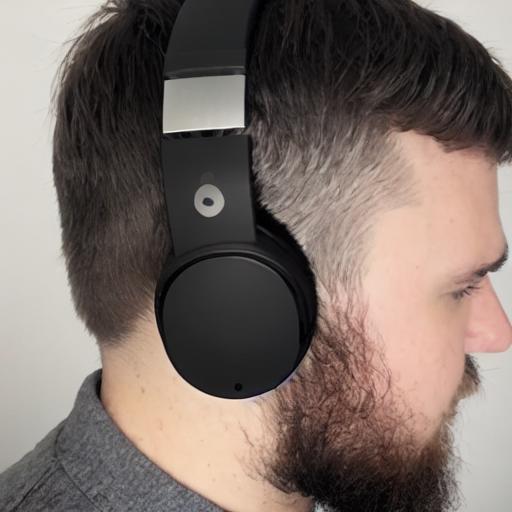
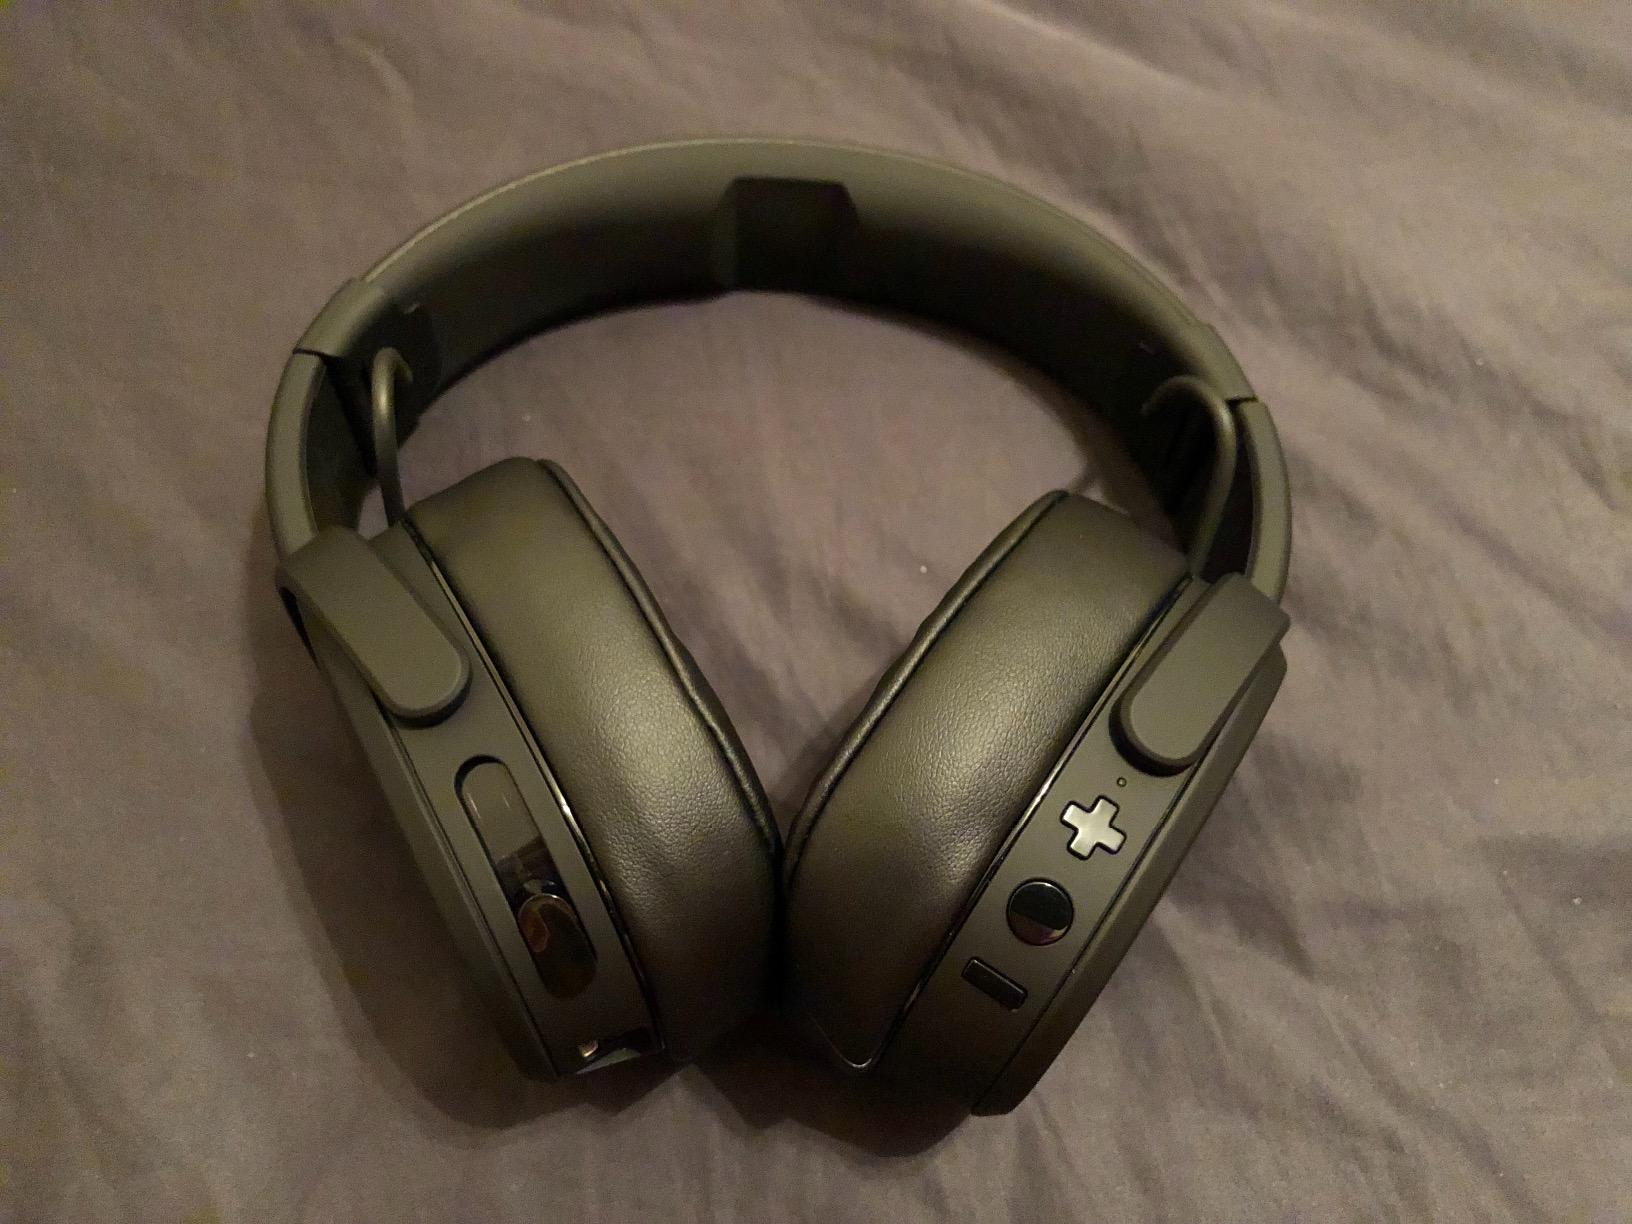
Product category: headphones
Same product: no